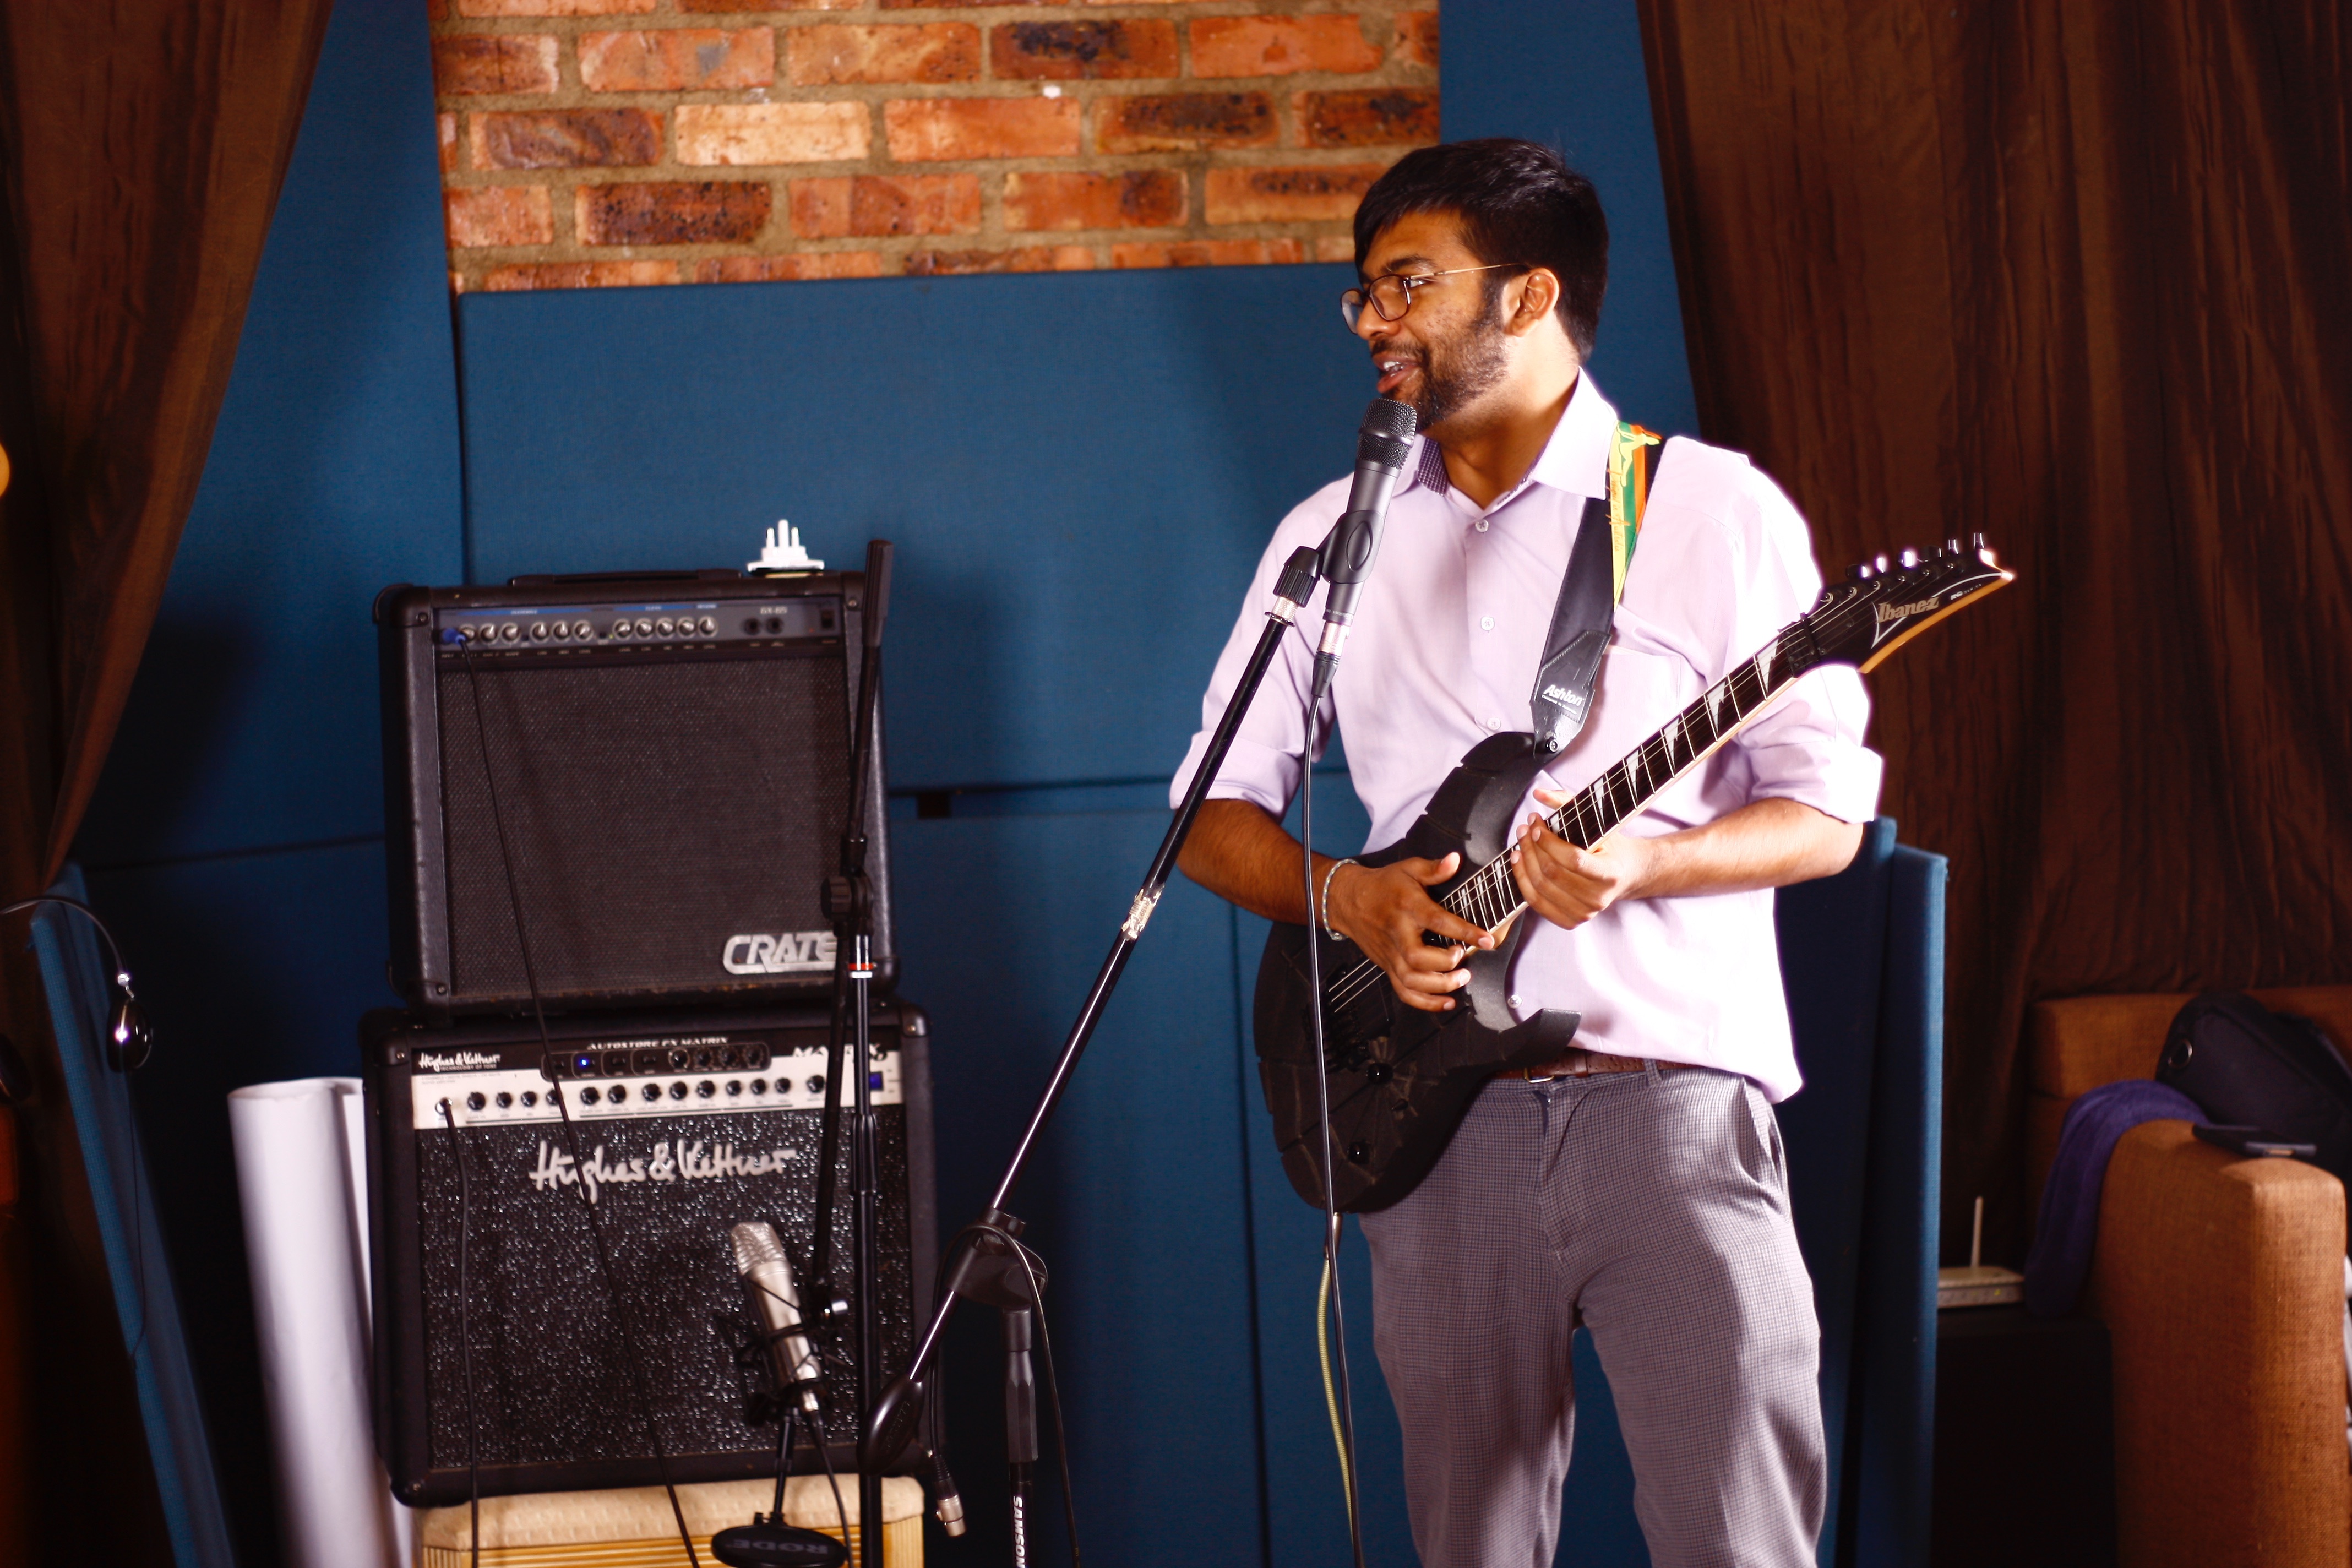
music, guitar, concert, musician, stage, performance, singing, entertainment, singer songwriter, social group